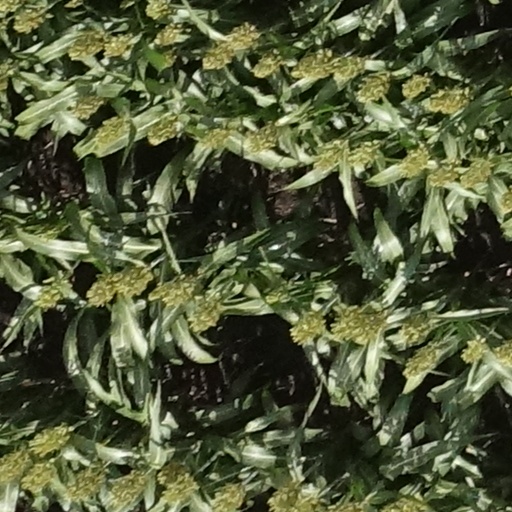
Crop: sorghum